Prem Dhillon

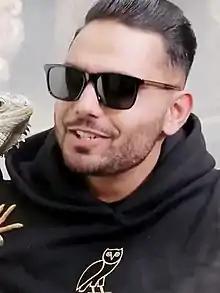
2020

Premjeet Singh Dhillon (born 4 January 1995) is an Indian singer and songwriter associated with Punjabi music. Dhillon is best known for singles "Boot Cut", "Old Skool" and "Majha Block".